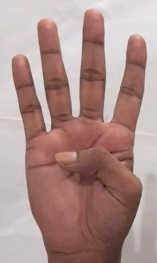
ASL sign: 4